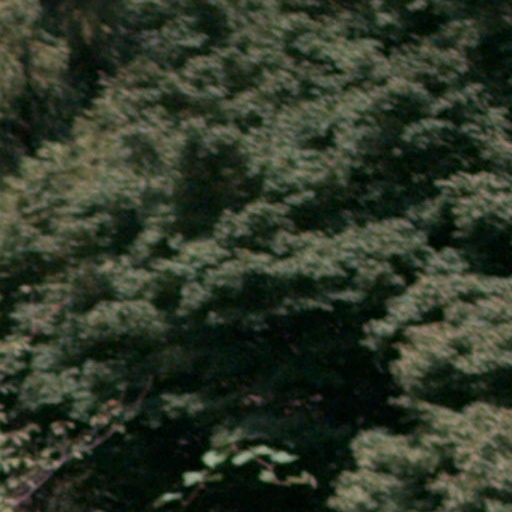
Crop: cassava